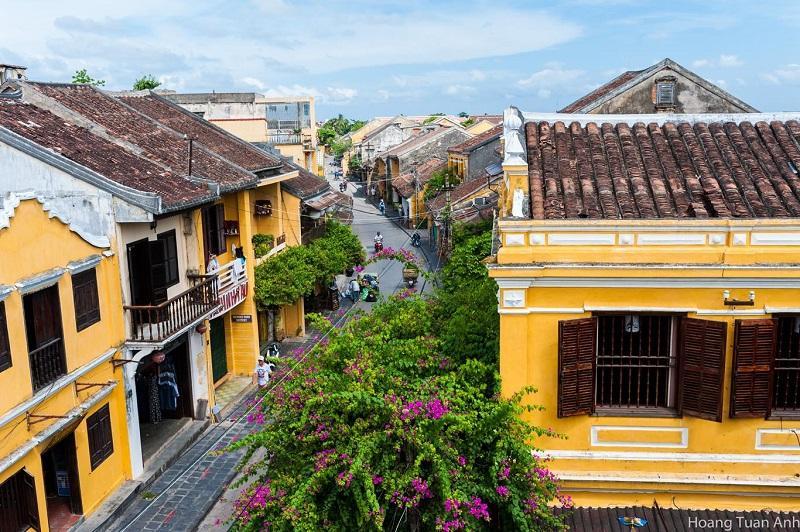
những ngôi nhà trên dãy phố có tường màu vàng